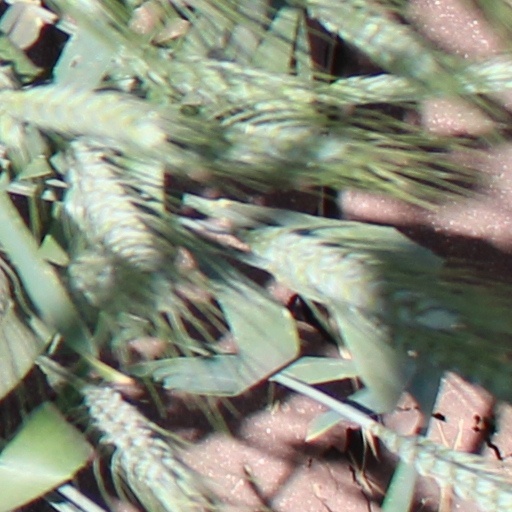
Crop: wheat